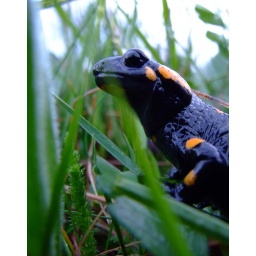
a black moist beauty strolling in the grass